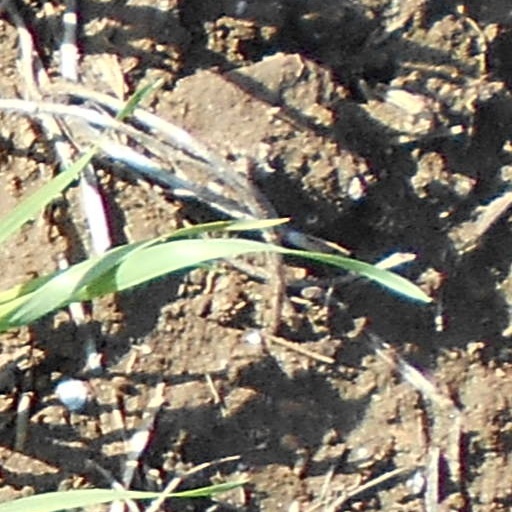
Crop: wheat